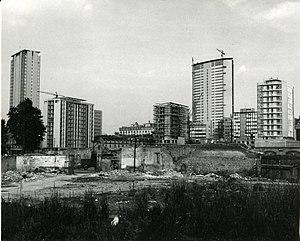
La tour Pirelli, également appelé « Pirellone », est un gratte-ciel de Milan, en Italie. Construit entre 1956 et 1960 sur demande de Alberto Pirelli, le bâtiment mesure 127,1 mètres de hauteur.